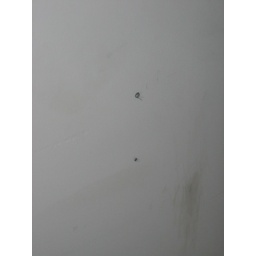
Main bedroom - more holes in wall